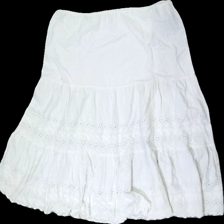
View: front
Type: Skirt
Category: Ladies
Brand: Missing
Colors: White
Material: 65% cotton, 35% viscose
Cut: Regular, Loose
Size: 42
Season: All
Stains: Minor
Holes: Minor
Price range: <50
Recommended usage: Export